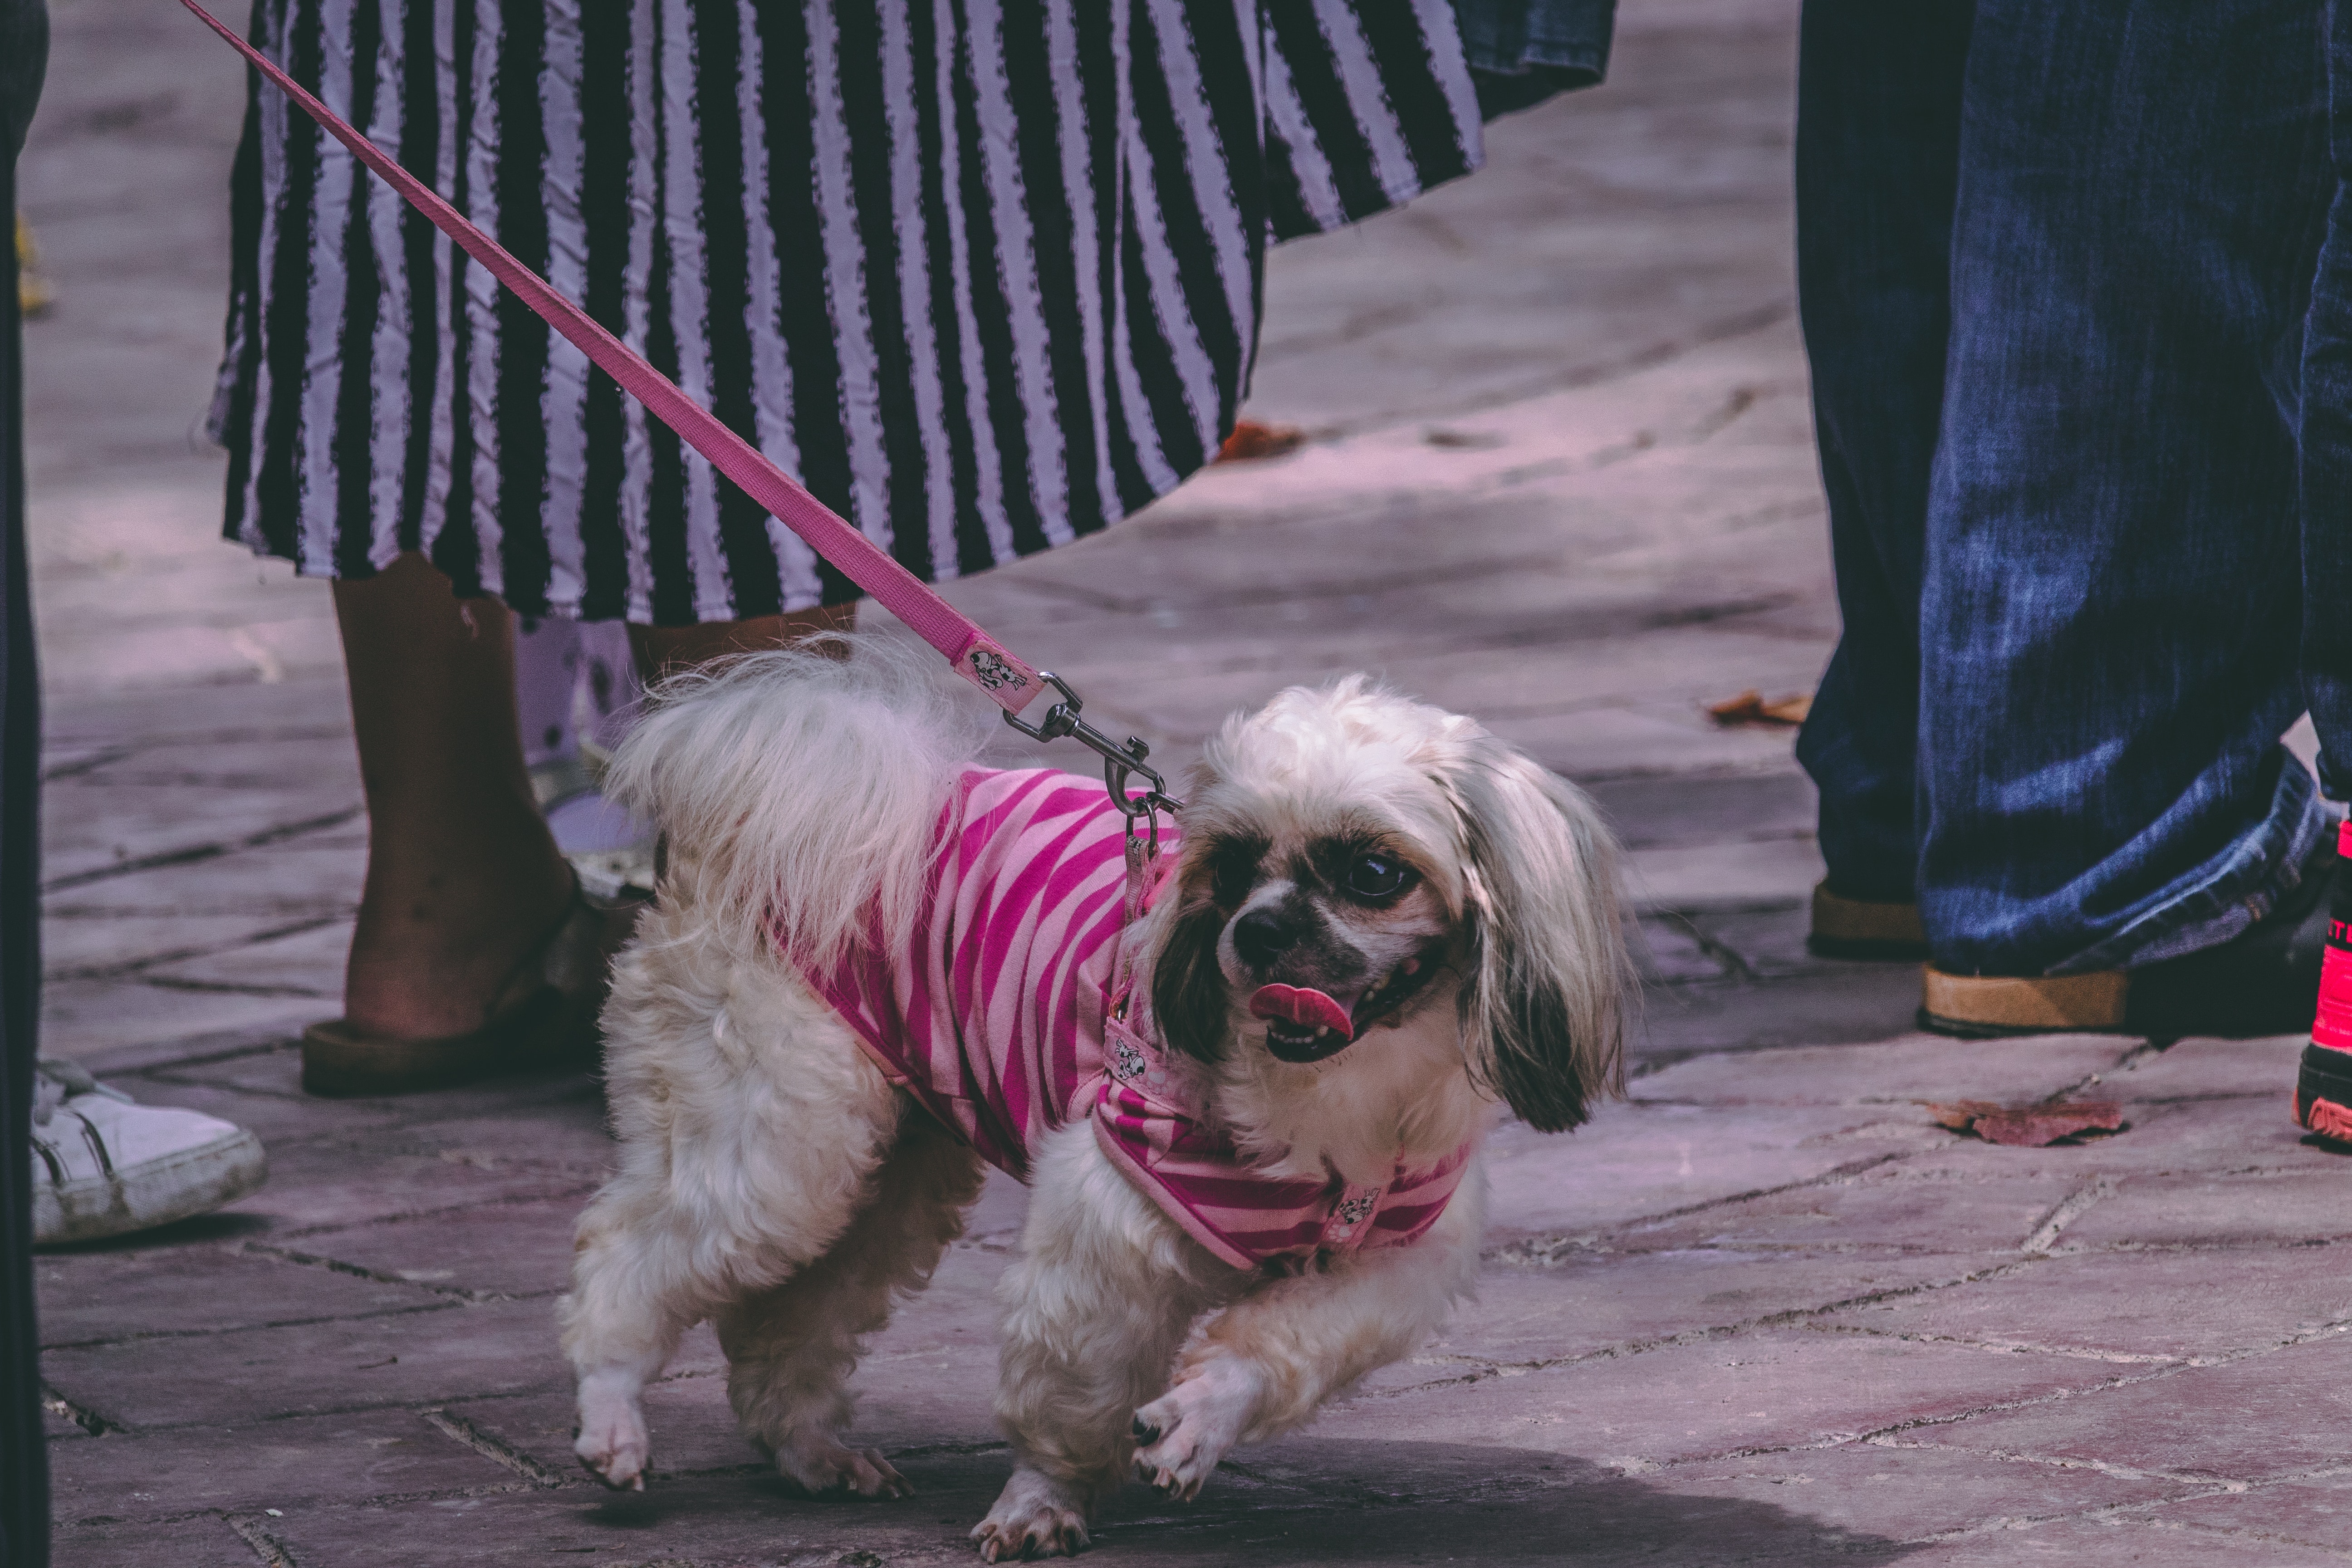
dog, dog like mammal, dog breed, snout, shih tzu, dog breed group